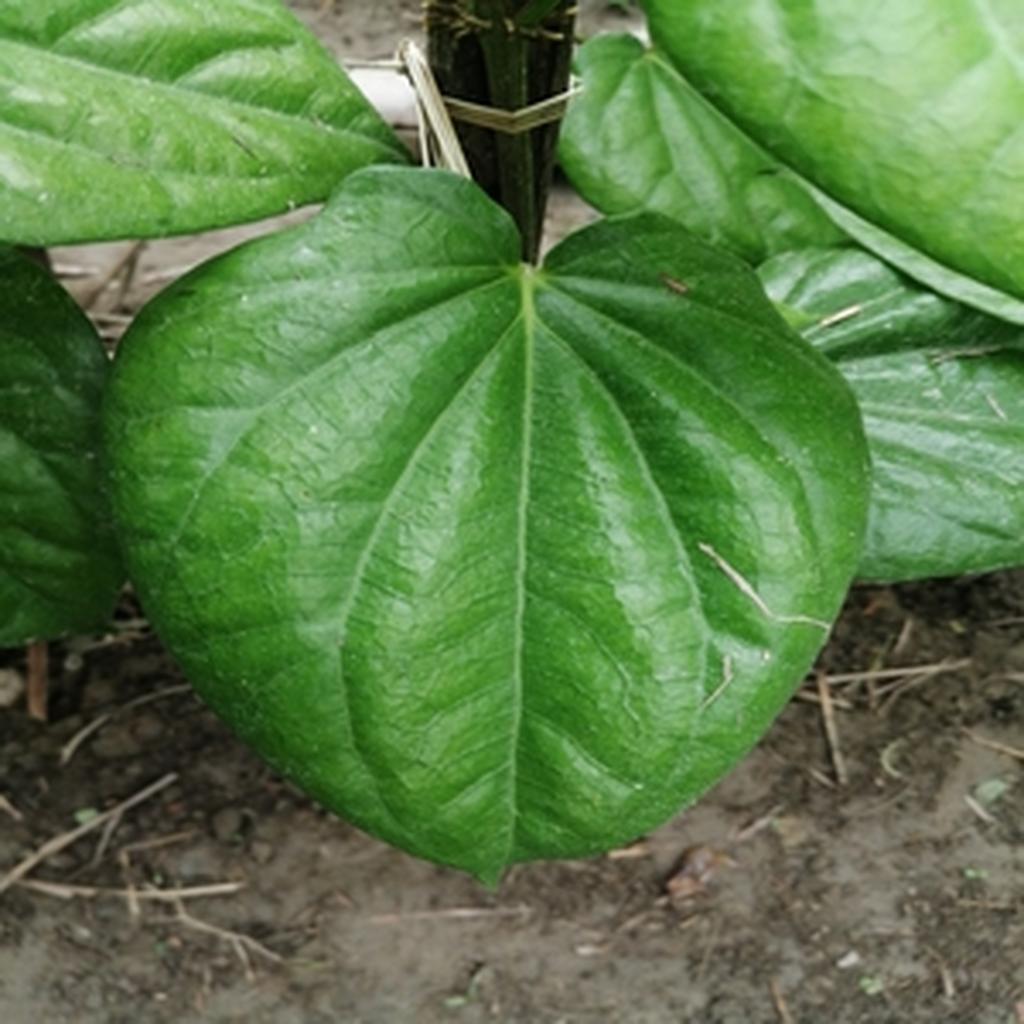
Label: Healthy_Leaf